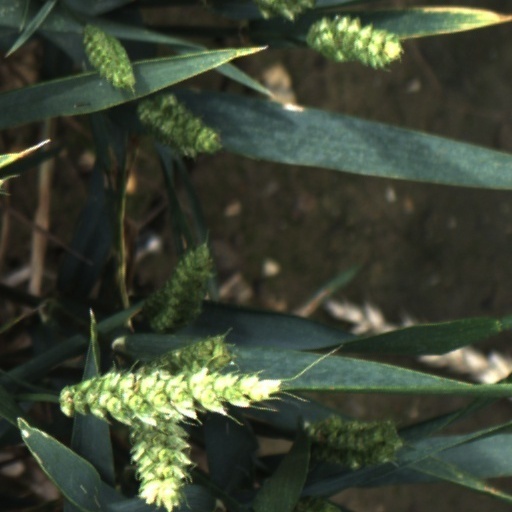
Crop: wheat